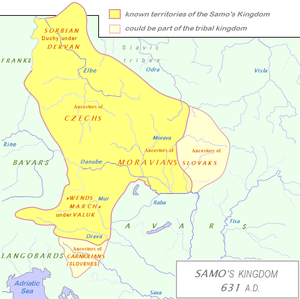
Vogastiburg, Wogastiburg ou Wogastiburc est le nom d'une ancienne forteresse d'Europe centrale citée au VIIᵉ siècle dans la chronique de Frédégaire. Sa localisation reste incertaine.
Les Slaves sont un groupe ethno-linguistique indo-européen qui parle les différentes langues slaves du groupe linguistique balto-slave plus large. Ils sont originaires d’Eurasie et s’étendent de l’Europe centrale, orientale et méridionale, au nord et à l'est jusqu'au nord-est de l'Europe, en Asie du Nord et en Asie centrale, ainsi qu’historiquement en Europe occidentale et en Asie occidentale. À partir du début du viᵉ siècle, ils s’étendent pour habiter la plupart des pays d’Europe centrale, orientale et du sud-est. En raison de l'immigration, il existe aujourd'hui une importante diaspora slave en Amérique du Nord, notamment aux États-Unis et au Canada.
Cet article retrace l'histoire de la Slovénie de l'antiquité jusqu'à aujourd'hui.
La Carantanie était une principauté qui est apparue à la seconde moitié du VIIᵉ siècle dans une région qui s’étendait sur une zone aujourd’hui située dans les Alpes orientales au sud de l’Autriche et au nord-est de la Slovénie. Il s'agit d'un exemple prématuré d'une structure étatique slave qui se déroula après la fin de la période des migrations. La principauté dura plus de 300 ans; elle fut ensuite remplacée par une marche de l'Empire carolingien au VIIIᵉ siècle et finalement par le duché de Carinthie en 976.
Sámo, Franc né vers l'an 600 et mort vers 658, est un roi de Bohême qui régna d'environ 623 à sa mort.